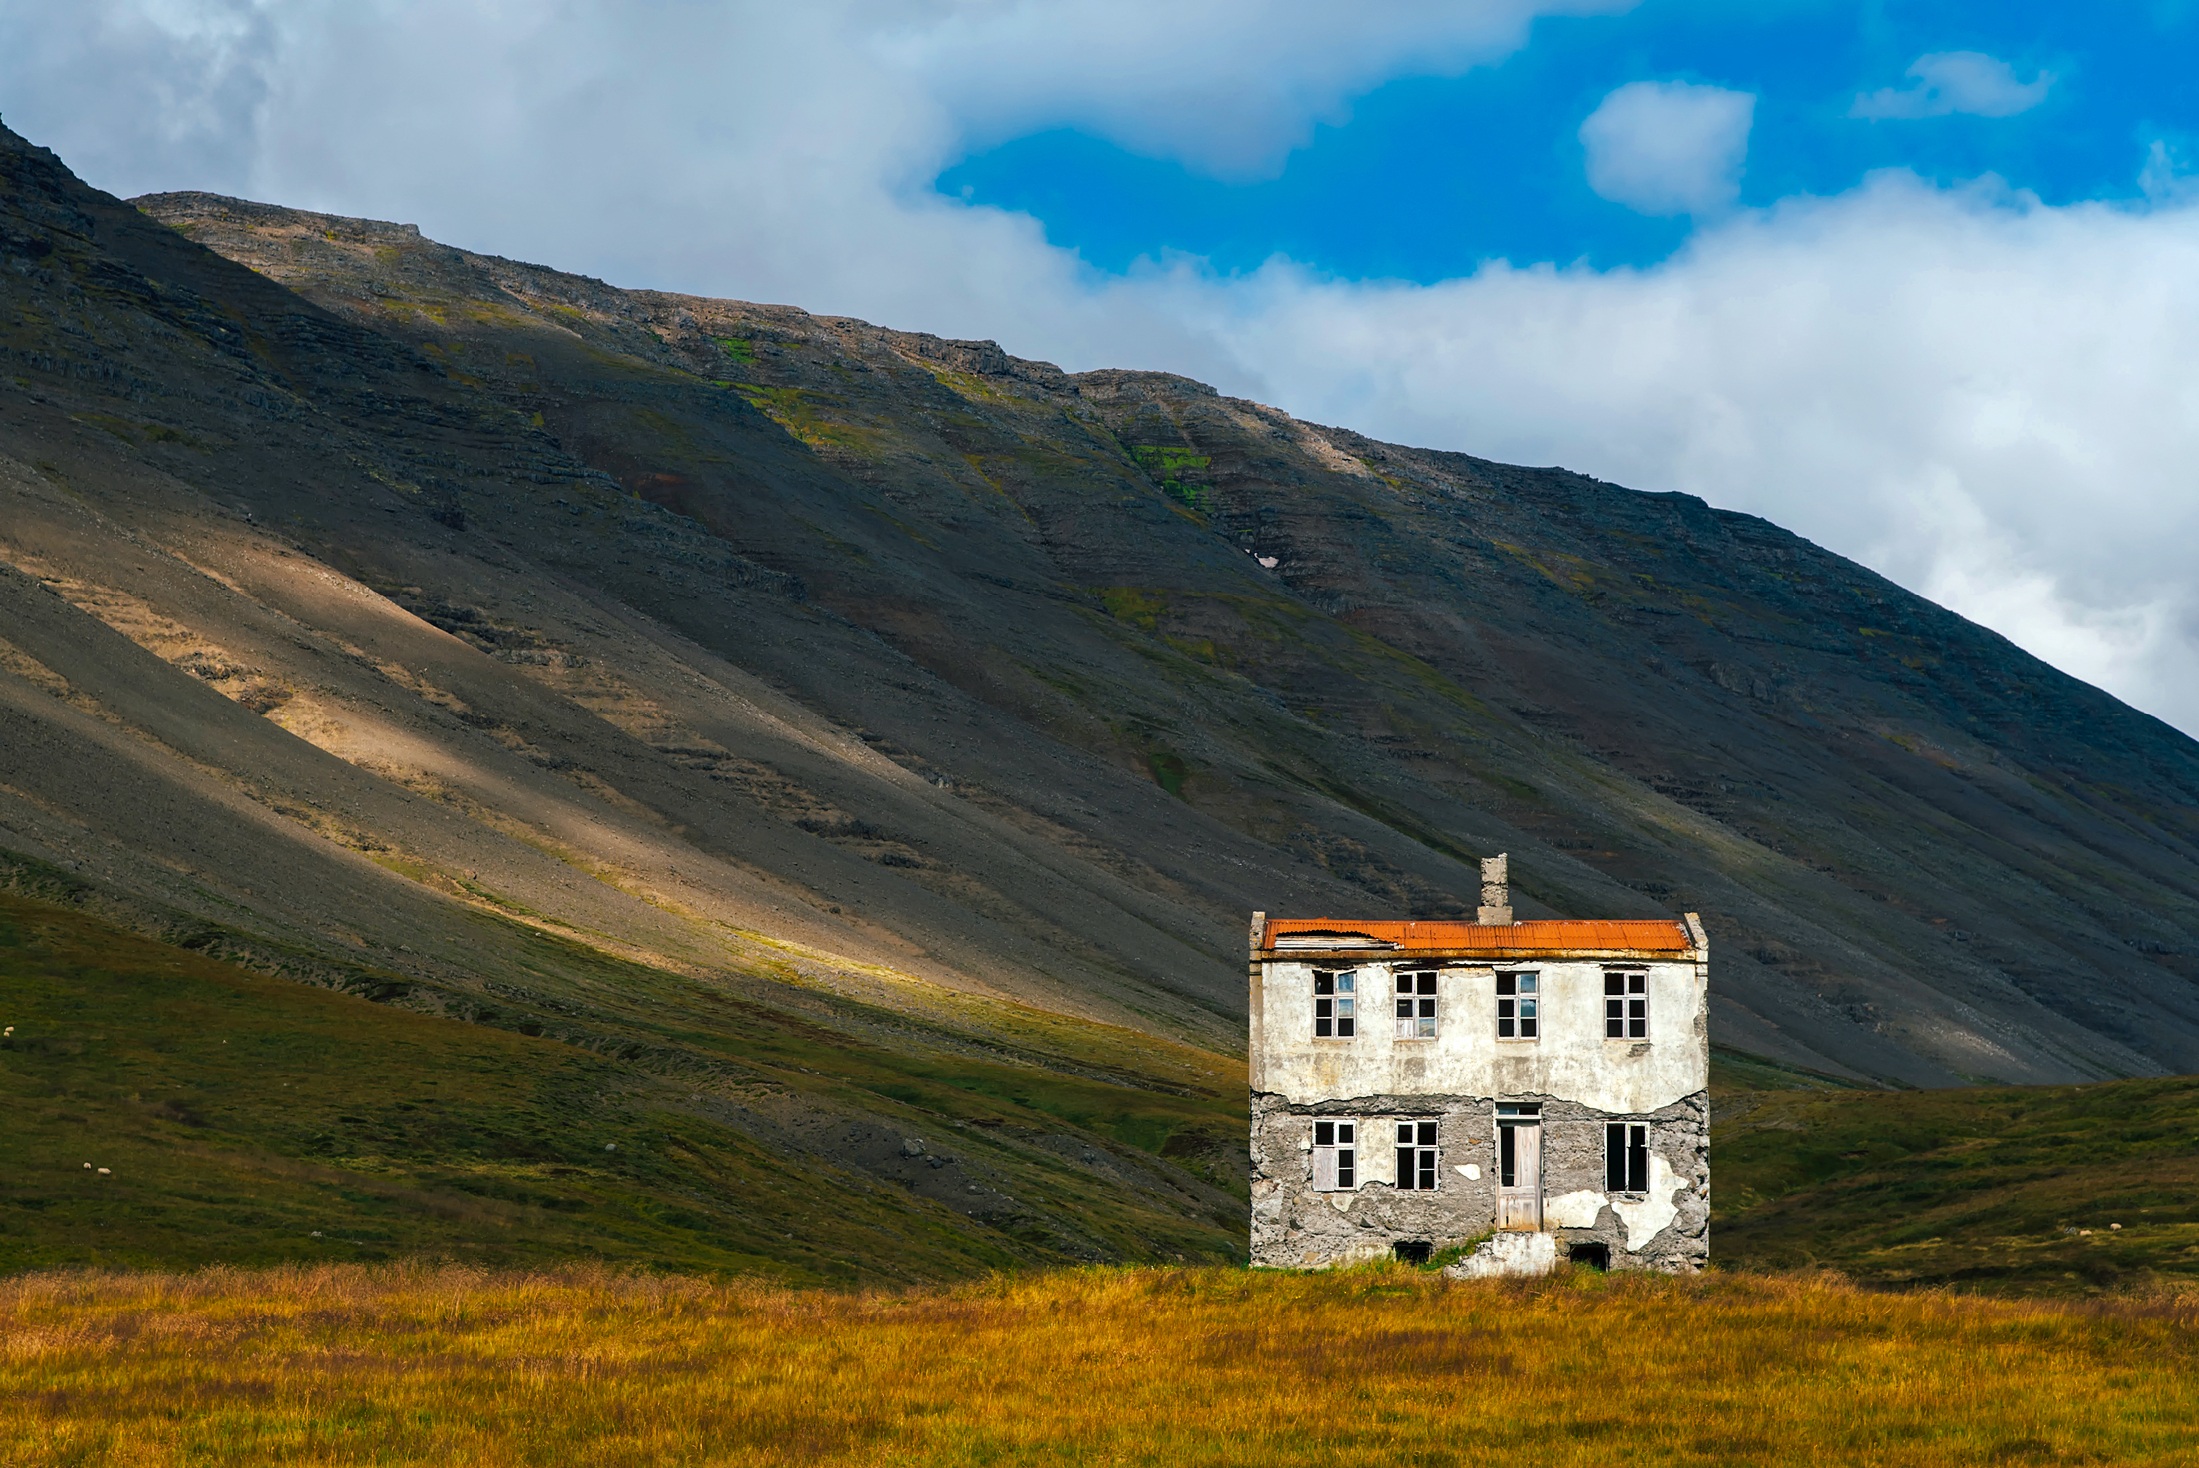
landscape, nature, wilderness, mountain, cloud, sky, meadow, countryside, house, hill, home, isolated, valley, mountain range, country, remote, abandoned, iceland, highland, terrain, ridge, summit, weathered, outdoors, hdr, mountains, alps, plateau, fell, loch, tundra, rural area, landform, mountain pass, geographical feature, mountainous landforms